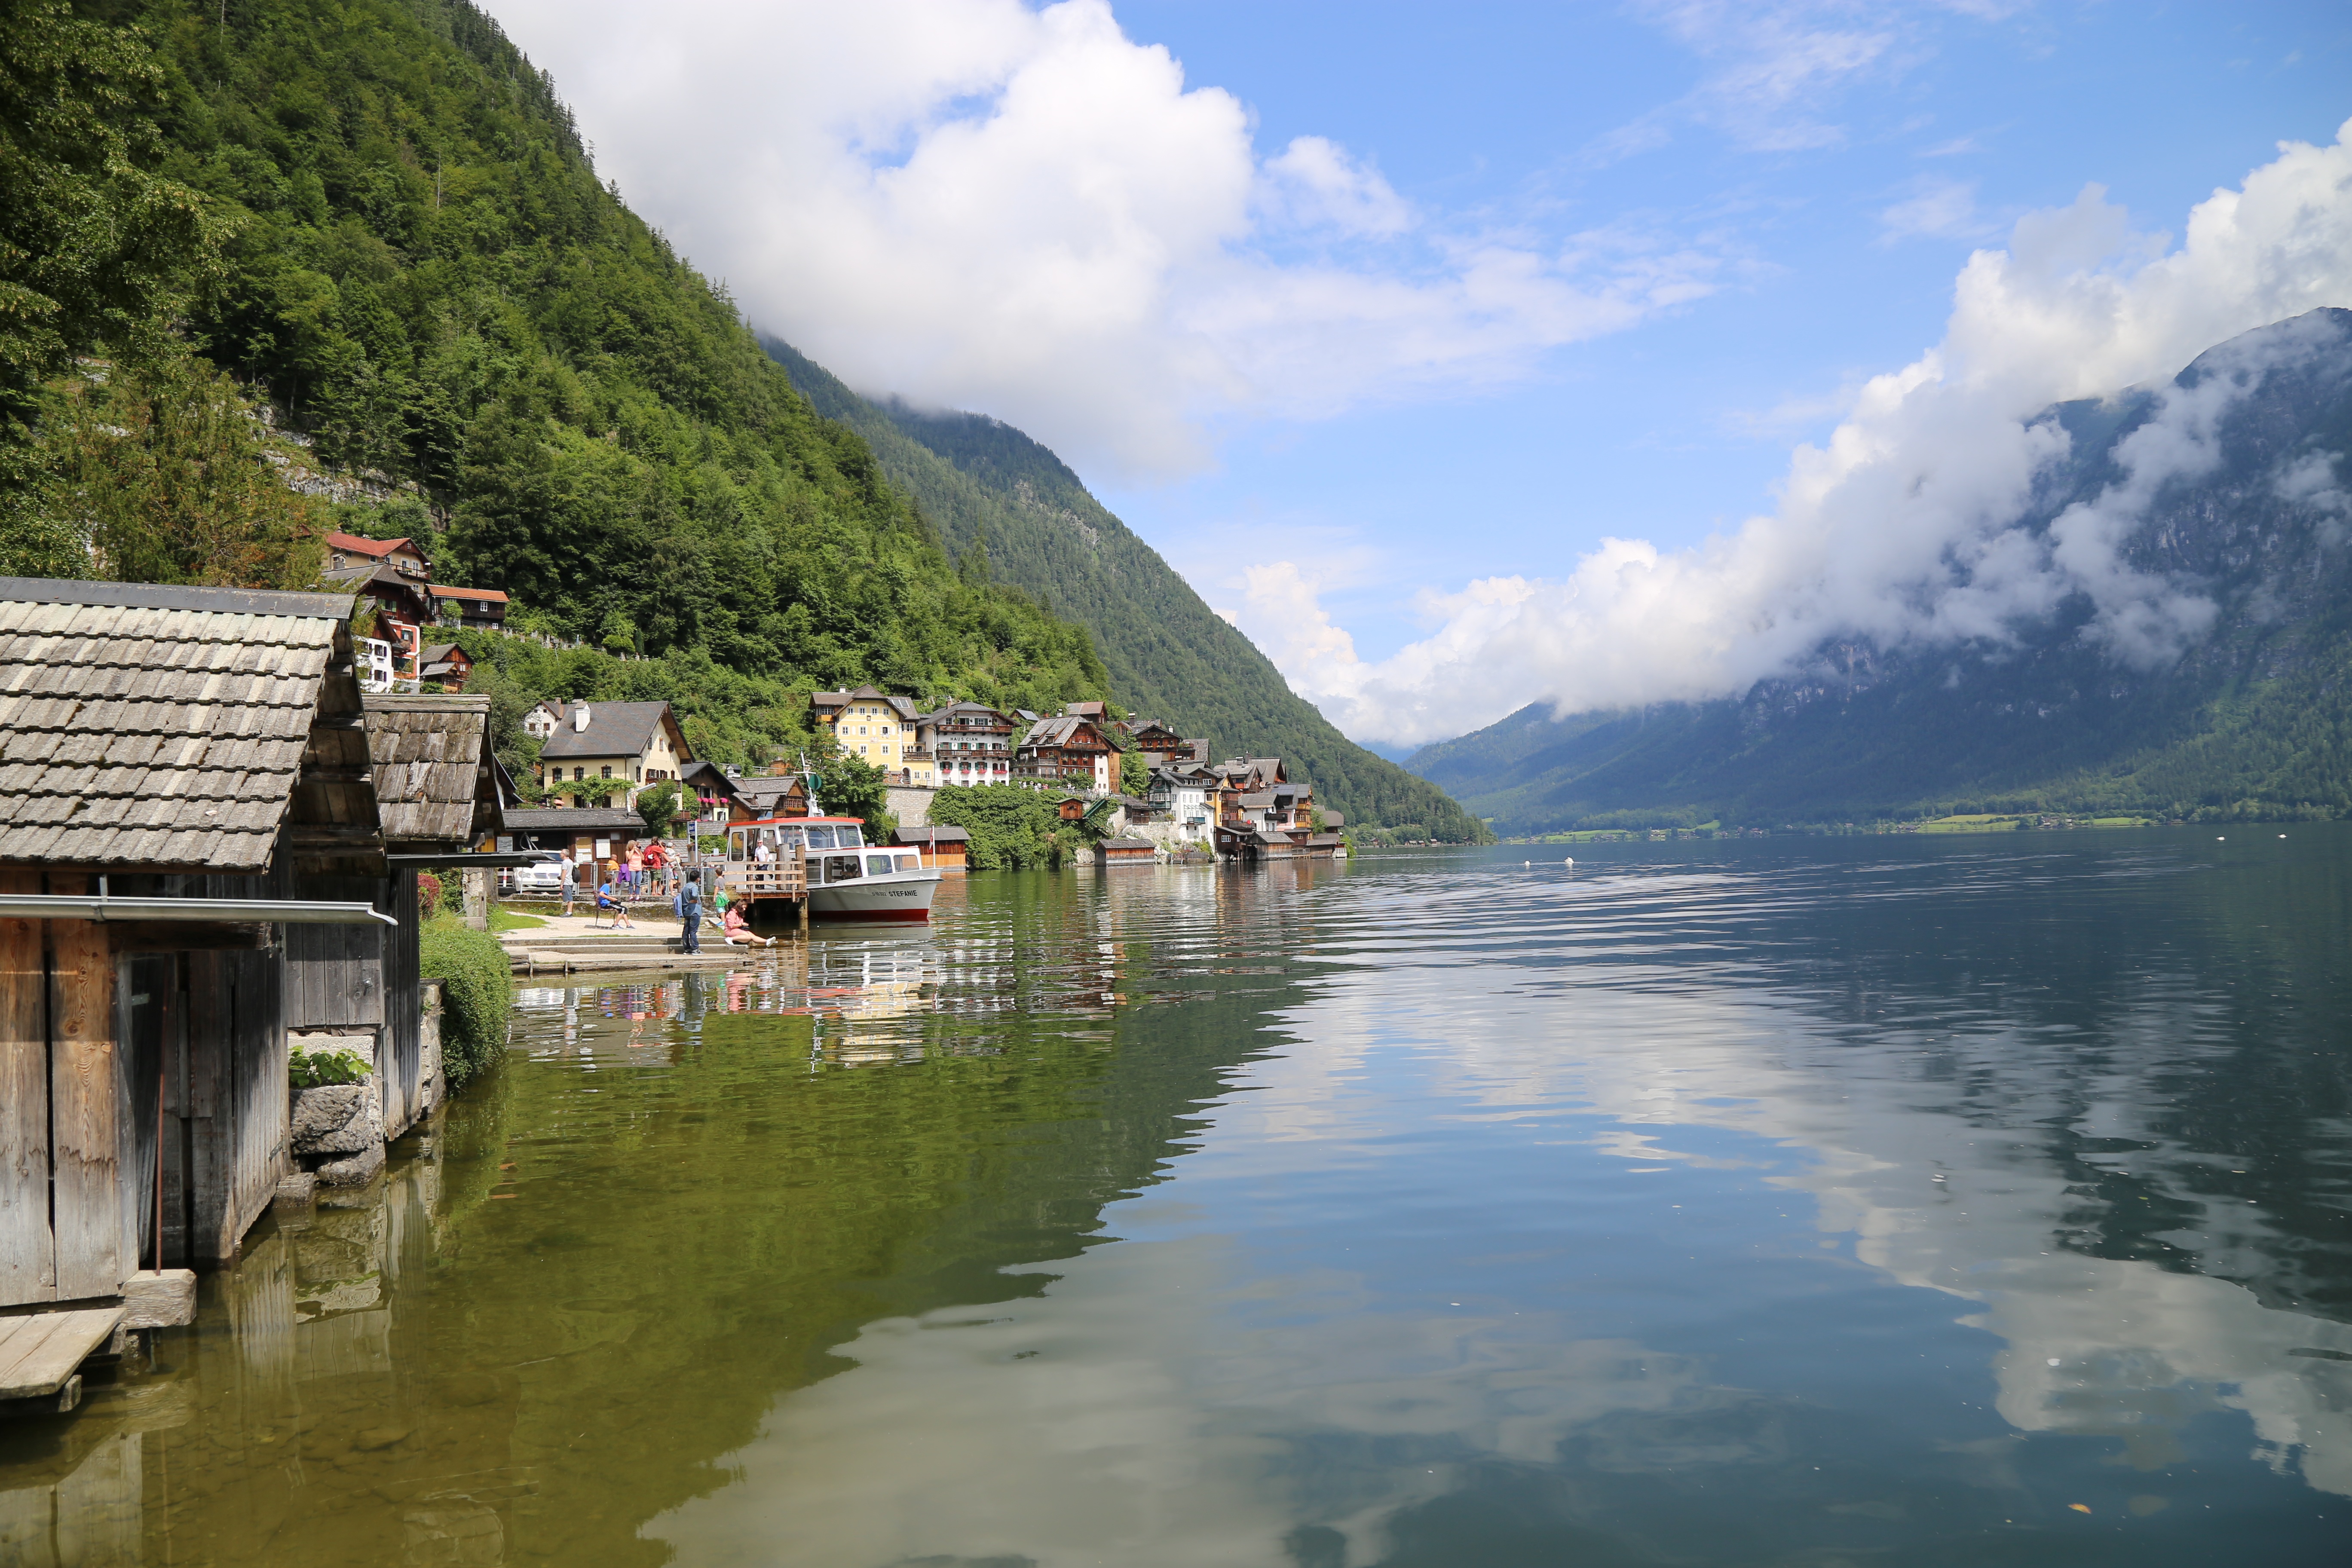
sea, water, nature, mountain, lake, river, mountain range, travel, reflection, vehicle, fjord, reservoir, waterway, body of water, austria, loch, landform, hallstatt, geographical feature